Education in China

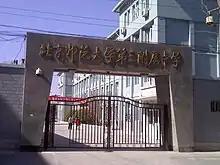
Entrance gate at the No. 3 Middle School Attached to Beijing Normal University, an example of an affiliation of primary, secondary, and tertiary institutions common in China

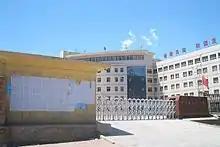
Lists of newly admitted students – complete with their home communities, test scores, and any extra points they derived due to their ethnicity or family size – posted outside of Linxia High School

Since the 1950s, China has been providing a nine-year compulsory education to what amounts to a fifth of the world's population. By 1999, primary school education had become generalized in 90% of China, and mandatory nine-year compulsory education now effectively covered 85% of the population, but some rural areas in China still can not reach the goal of the nine-year compulsory education, because of the lack of teachers and hard to access. The education funding provided by the central and provincial governments varies across regions, and those in the rural areas are notably lower than those in major urban areas. Families supplement money provided to the school by the government with tuition fees.